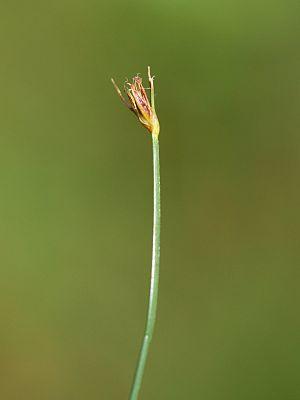
Eleocharis quinqueflora, de nom commun Scirpe pauciflore, est une plante vivace du genre Eleocharis et de la famille des Cyperaceae.